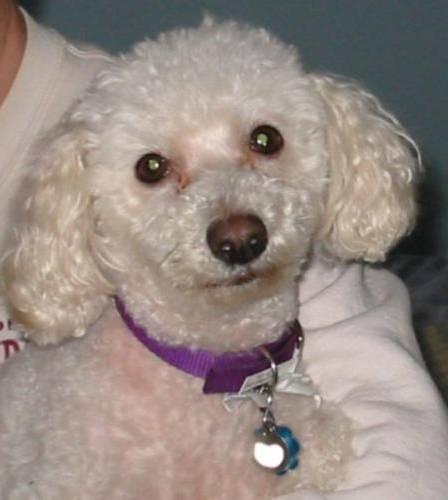
dog